Telangana

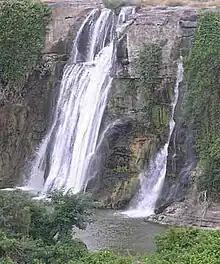
Kuntala Waterfall in Adilabad district

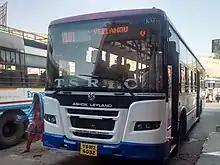
Telangana State Road Transport Corporation (TGSRTC) bus

Several major manufacturing and services industries are in operation mainly around Hyderabad. Automobiles and auto components, spices, mines and minerals, textiles and apparels, pharmaceutical, horticulture, and poultry farming are the main industries in Telangana.